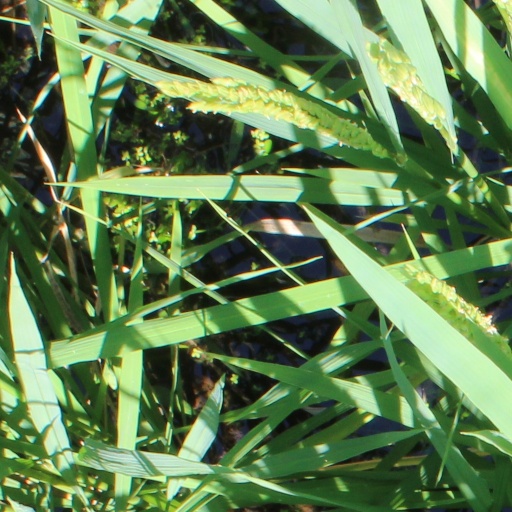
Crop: rice